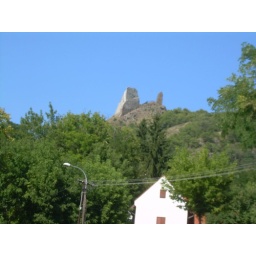
castle on top of hill near Balaton.